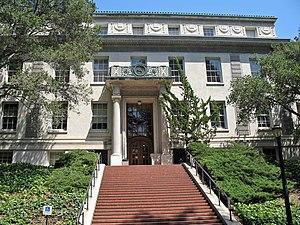
Ceci est la liste des lieux historiques inscrits sur le registre national dans le comté d'Alameda en Californie.